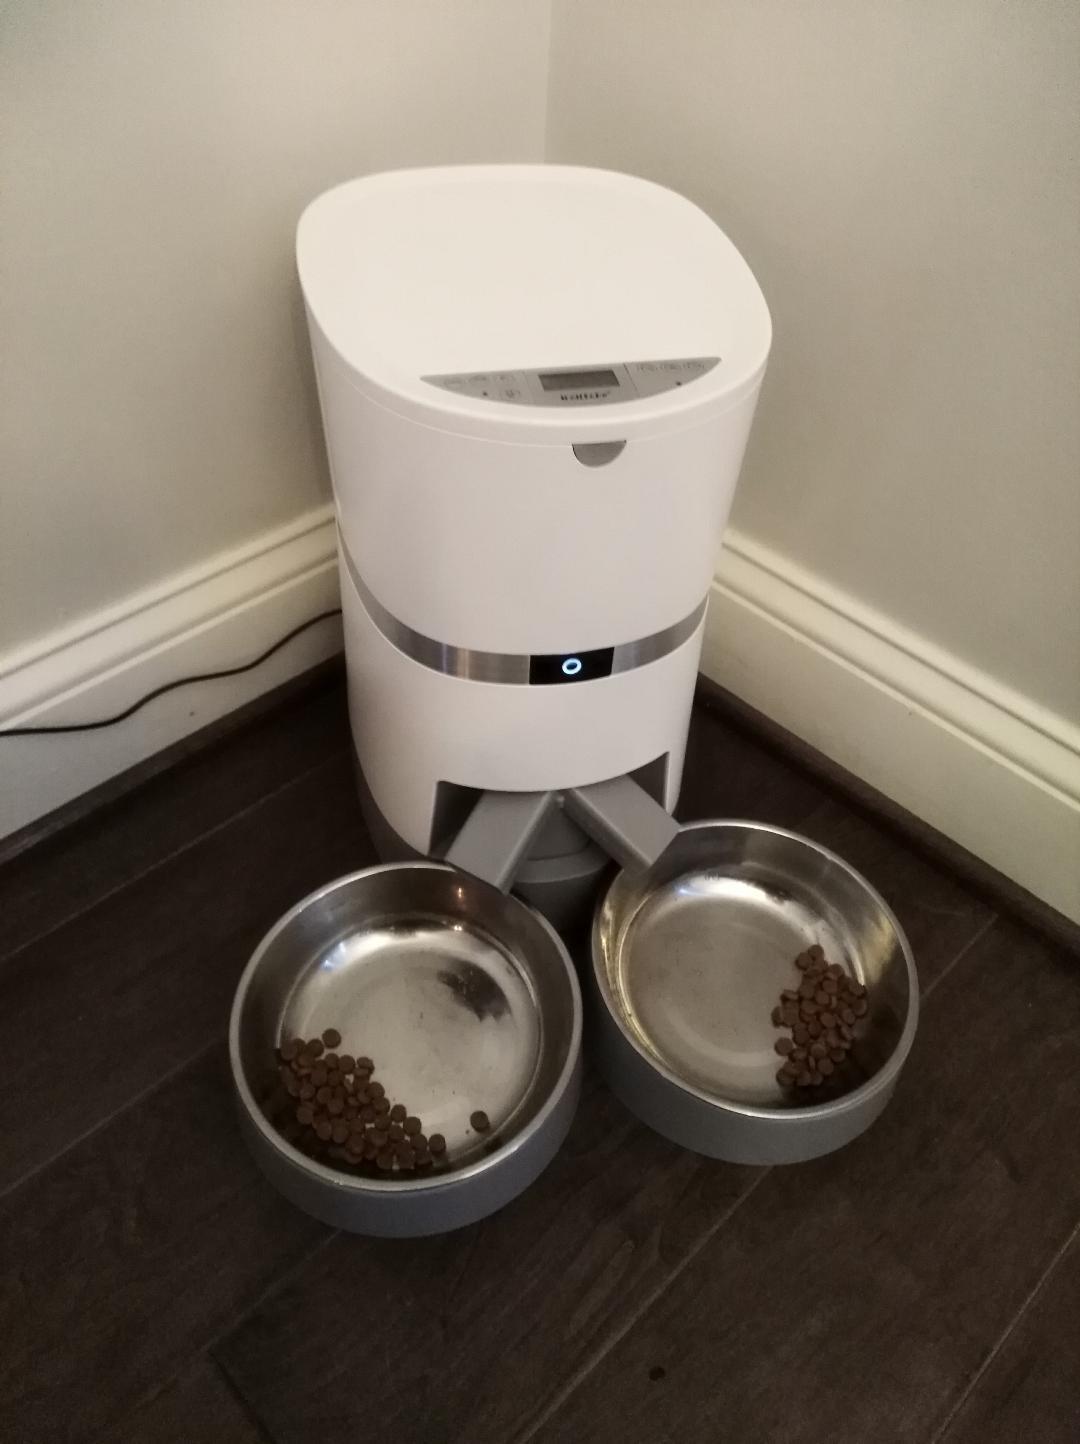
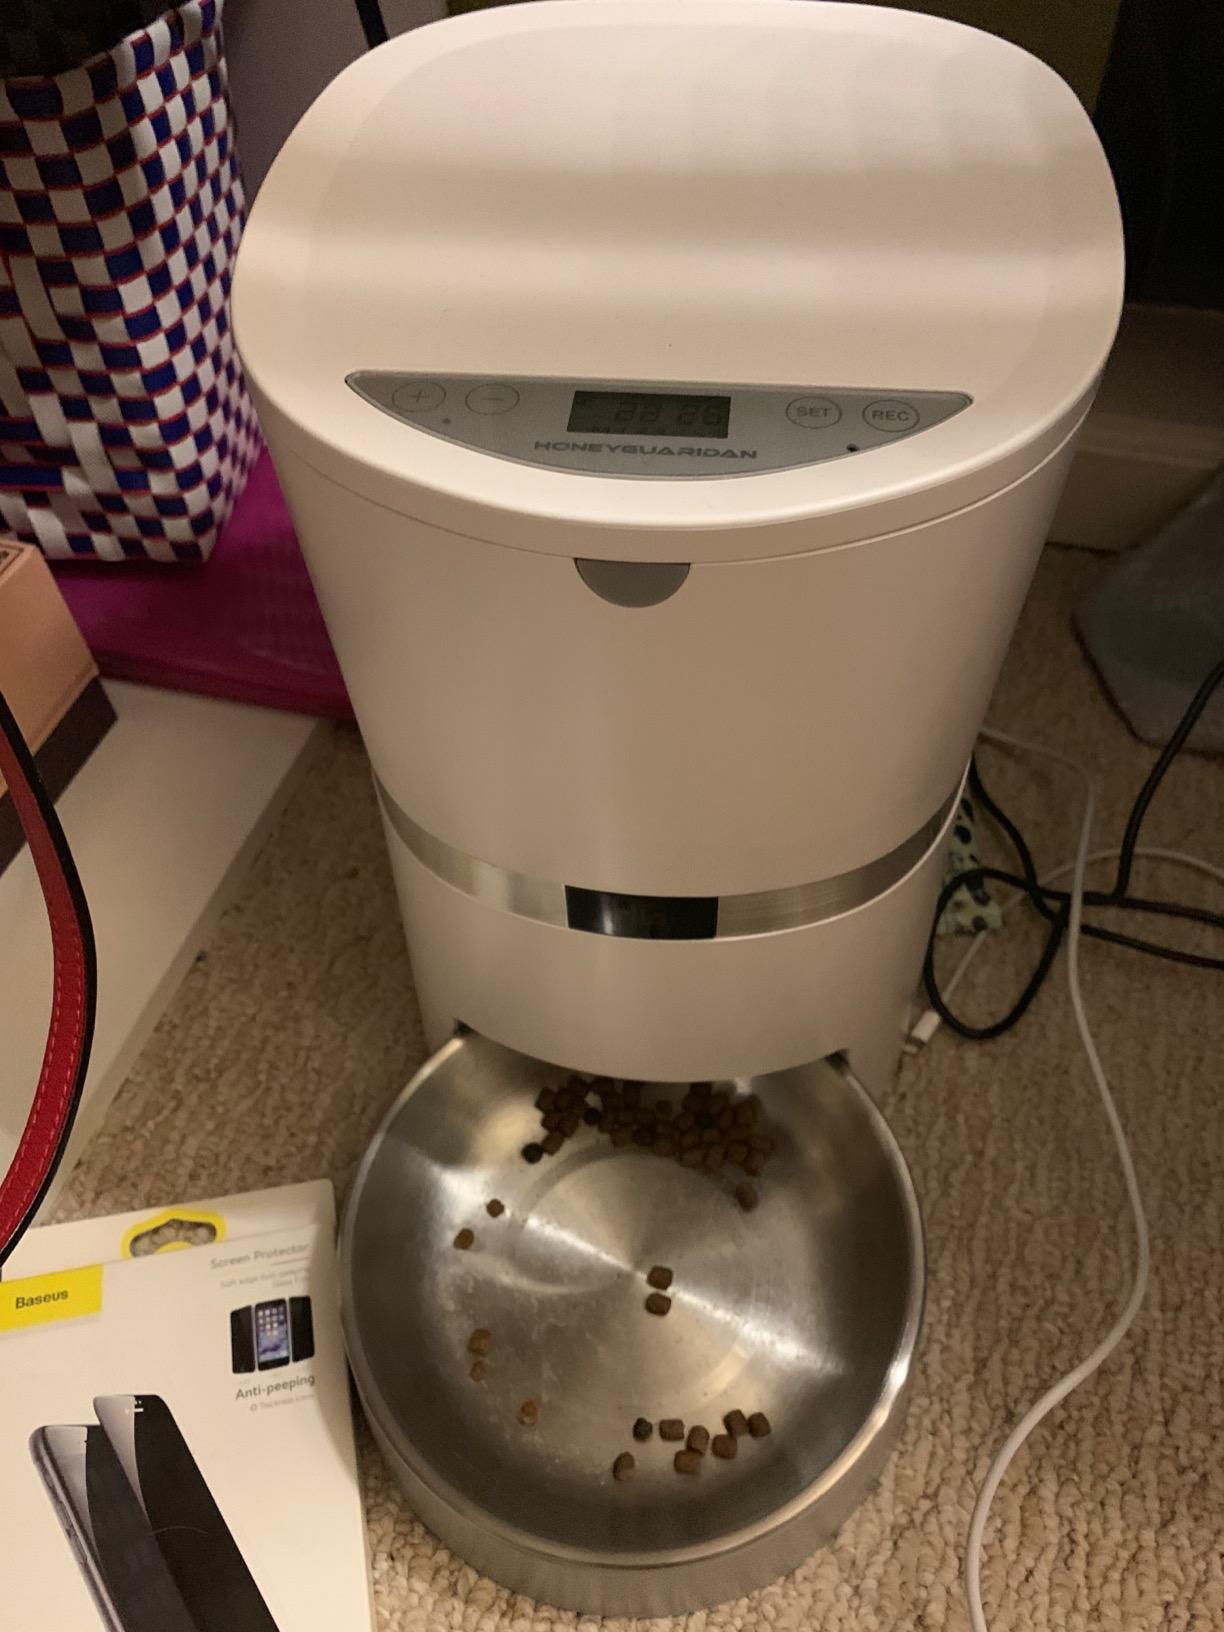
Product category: items_feeder
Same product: no